BRCA2

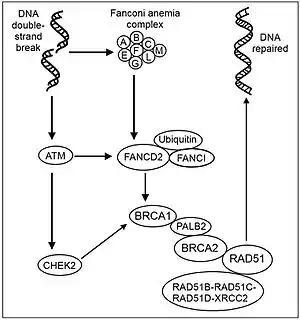
Recombinational repair of DNA double-strand damage - some key steps. ATM (ATM) is a protein kinase that is recruited and activated by DNA double-strand breaks. DNA double-strand damages also activate the Fanconi anemia core complex (FANCA/B/C/E/F/G/L/M). The FA core complex monoubiquitinates the downstream targets FANCD2 and FANCI. ATM activates (phosphorylates) CHEK2 and FANCD2 CHEK2 phosphorylates BRCA1. Ubiquinated FANCD2 complexes with BRCA1 and RAD51. The PALB2 protein acts as a hub, bringing together BRCA1, BRCA2 and RAD51 at the site of a DNA double-strand break, and also binds to RAD51C, a member of the RAD51 paralog complex RAD51B-RAD51C-RAD51D-XRCC2 (BCDX2). The BCDX2 complex is responsible for RAD51 recruitment or stabilization at damage sites. RAD51 plays a major role in homologous recombinational repair of DNA during double strand break repair. In this process, an ATP dependent DNA strand exchange takes place in which a single strand invades base-paired strands of homologous DNA molecules. RAD51 is involved in the search for homology and strand pairing stages of the process.

Although the structures of the "BRCA1" and "BRCA2" genes are very different, at least some functions are interrelated. The proteins made by both genes are essential for repairing damaged DNA (see Figure of recombinational repair steps). BRCA2 binds the single strand DNA and directly interacts with the recombinase RAD51 to stimulate and maintain strand invasion, a vital step of homologous recombination. The localization of RAD51 to the DNA double-strand break requires the formation of the BRCA1-PALB2-BRCA2 complex. PALB2 (Partner and localizer of BRCA2) can function synergistically with a BRCA2 chimera (termed piccolo, or piBRCA2) to further promote strand invasion. These breaks can be caused by natural and medical radiation or other environmental exposures, but also occur when chromosomes exchange genetic material during a special type of cell division that creates sperm and eggs (meiosis). Double strand breaks are also generated during repair of DNA cross links. By repairing DNA, these proteins play a role in maintaining the stability of the human genome and prevent dangerous gene rearrangements that can lead to hematologic and other cancers.